Atwood Lake

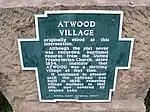
A ghost town the lake was named for

Intake structure: Three 3.5 ft x 7 ft gated conduits through south abutment and a stilling basin. To maintain minimum pool, a 1.5 ft diameter siphon is located in each of the two outer conduits, in front of the gates and discharges into the middle conduit below the gate. Invert elevation siphon 927.25.
Other Structures: None.
Maximum flow of record at the dam site: (01-22-1959)
Reservoir design flood peak flow: